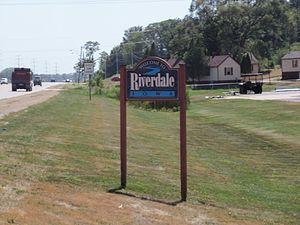
Riverdale est une ville du comté de Scott, en Iowa, aux États-Unis. Elle est incorporée le 27 décembre 1950.